Venus and Mars (Botticelli)

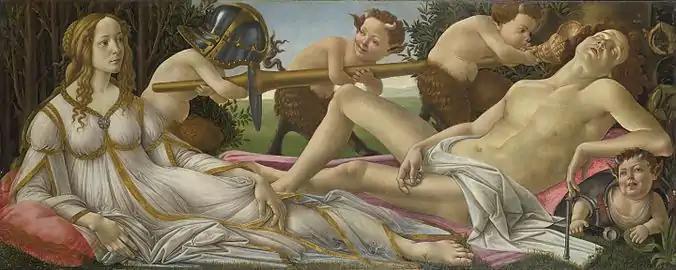
"Venus and Mars", c 1485. Tempera and oil on poplar panel, 69 cm x 173 cm. National Gallery, London

Venus and Mars (or Mars and Venus) is a panel painting of about 1485 by the Italian Renaissance painter Sandro Botticelli. It shows the Roman gods Venus, goddess of love, and Mars, god of war, in an allegory of beauty and valour. The youthful and voluptuous couple recline in a forest setting, surrounded by playful baby satyrs.